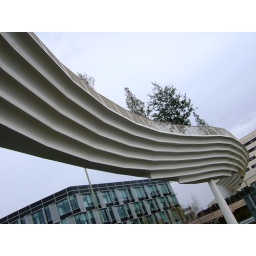
29.10.10 - A fancy pedestrial bridge near word... with trees on it.